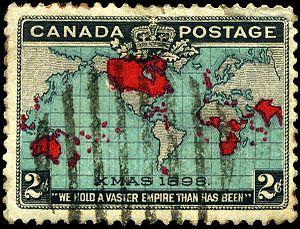
Pour faciliter ou enjoliver la confection du courrier de Noël et de meilleurs vœux de nouvelle année de leurs clients, les administrations postales émettent des timbres ou des vignettes de Noël.
Ceci est une liste des administrations postales ayant émis des timbres à un moment donné depuis 1840, triée par pays actuels souverain.